Philip Kerr, 11th Marquess of Lothian

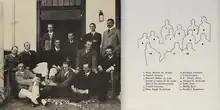
Milner's Kindergarten, 1902

As a young man Philip Kerr's appearance was usually untidy, to the despair of his friends, but it was redeemed by his boyish good looks and a lack of self-consciousness, typified by his arrival at Westminster Abbey, with his ermine, for the coronation of George V in a tiny Austin 7. Although he was normally renowned for his very fast driving of his Bentleys in which he sped around the country for his engagements. He was also a truly classless British aristocrat - terribly unusual at the time - which was part of why he loved and so admired the democratic example that the United States had given the world. He was interested in the views of any person he met regardless of his or her station.